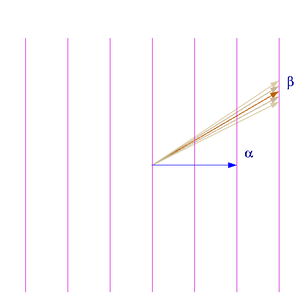
En mathématiques, un système de racines est une configuration de vecteurs dans un espace euclidien qui vérifie certaines conditions géométriques. Cette notion est très importante dans la théorie des